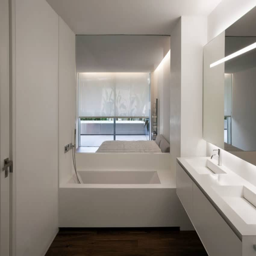
house built into the city by person